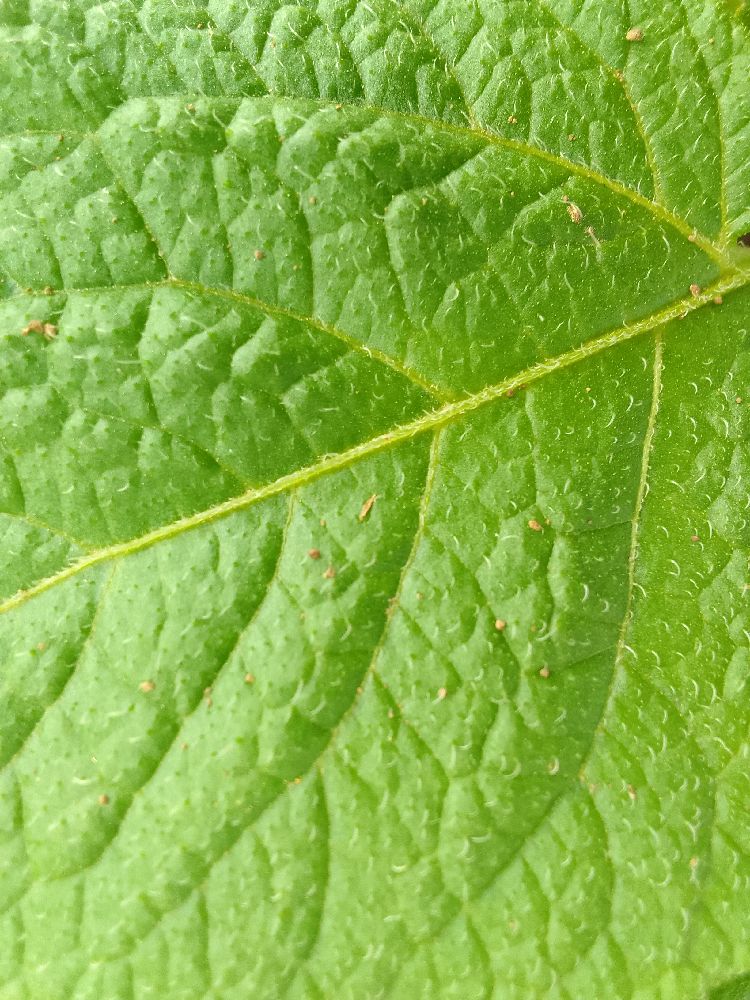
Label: Healthy